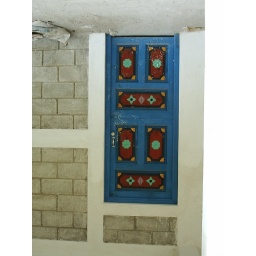
Many of the doors are decorated by a local artist, , and houses are also colurfully painted.